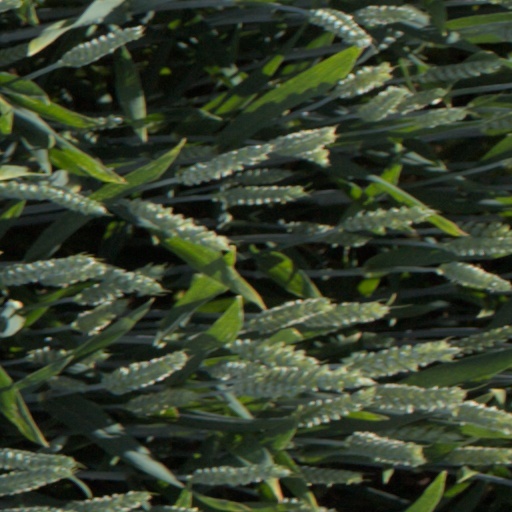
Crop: wheat